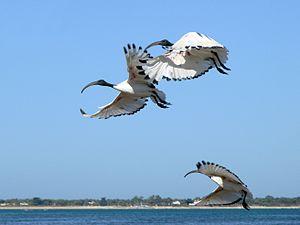
Ibis ( Threskiornis aethiopicus ) sur le littoral de l'Ile de Ré.